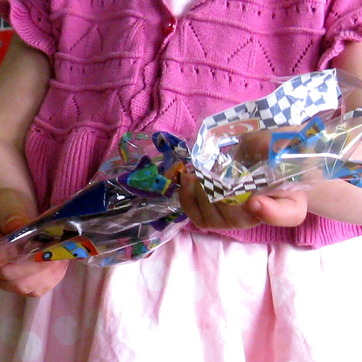
Material: plastic